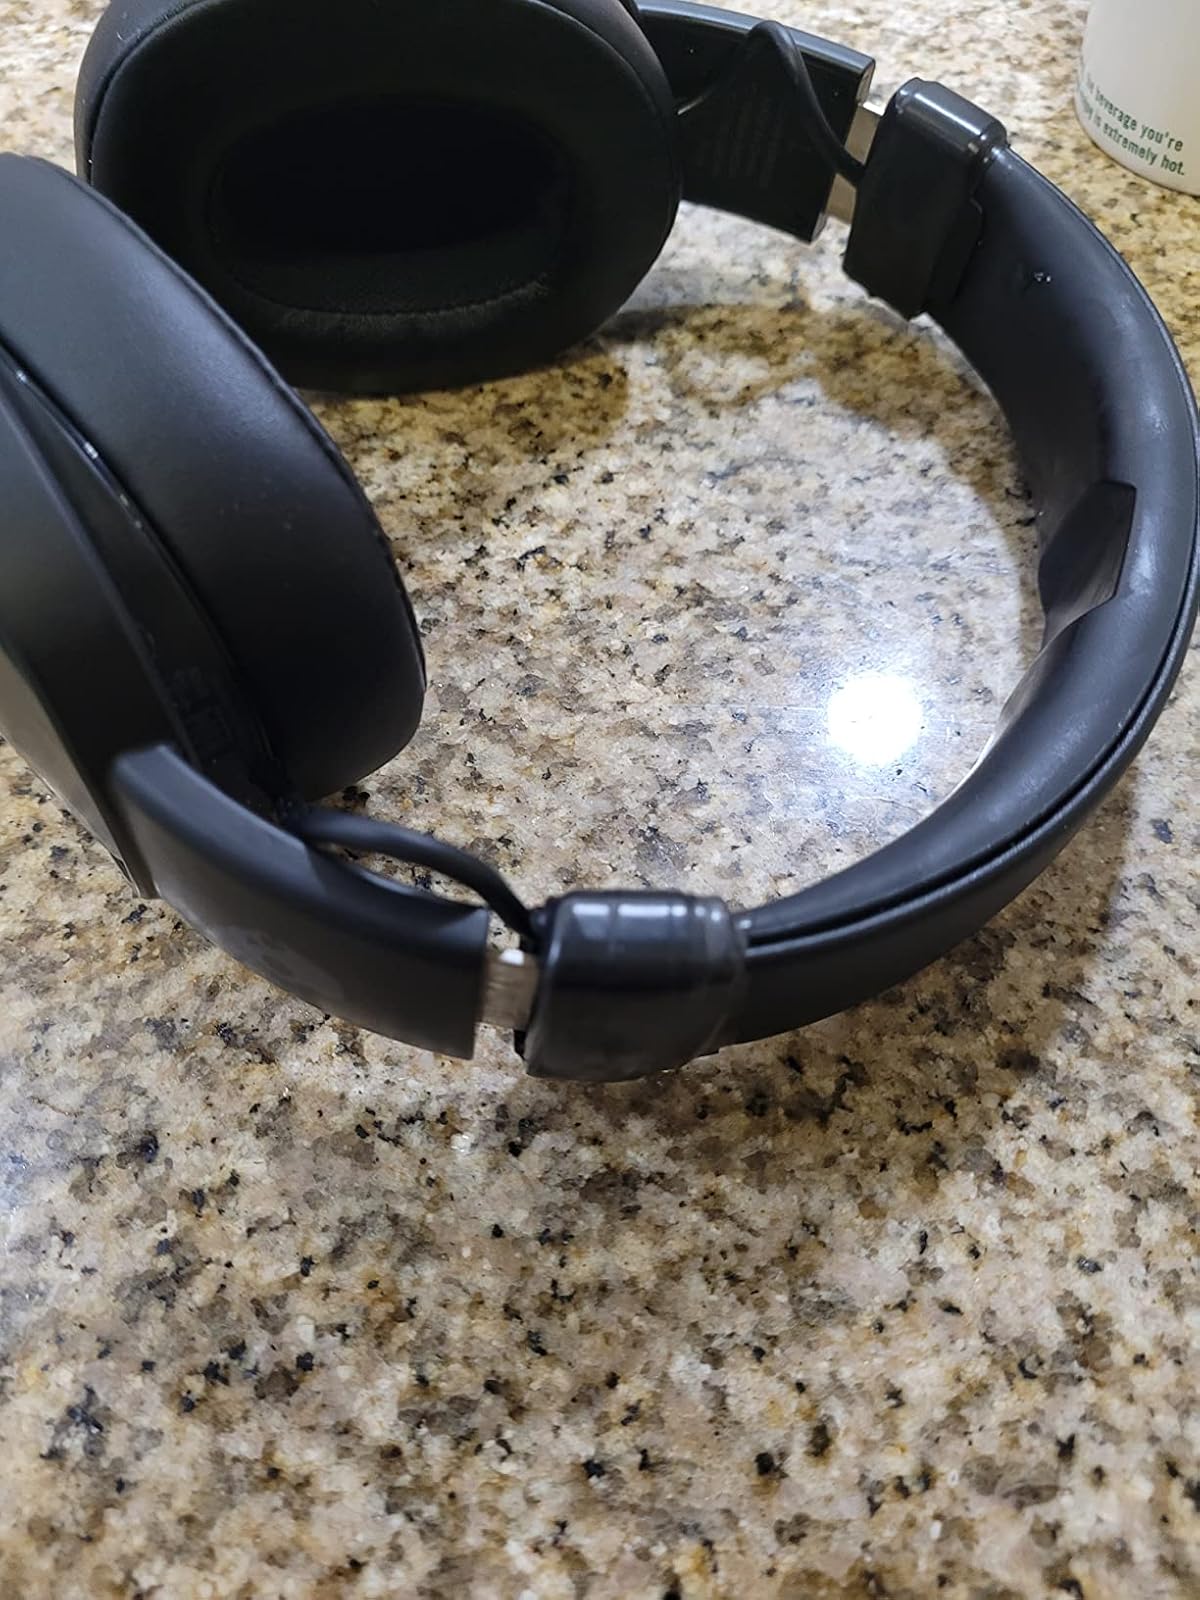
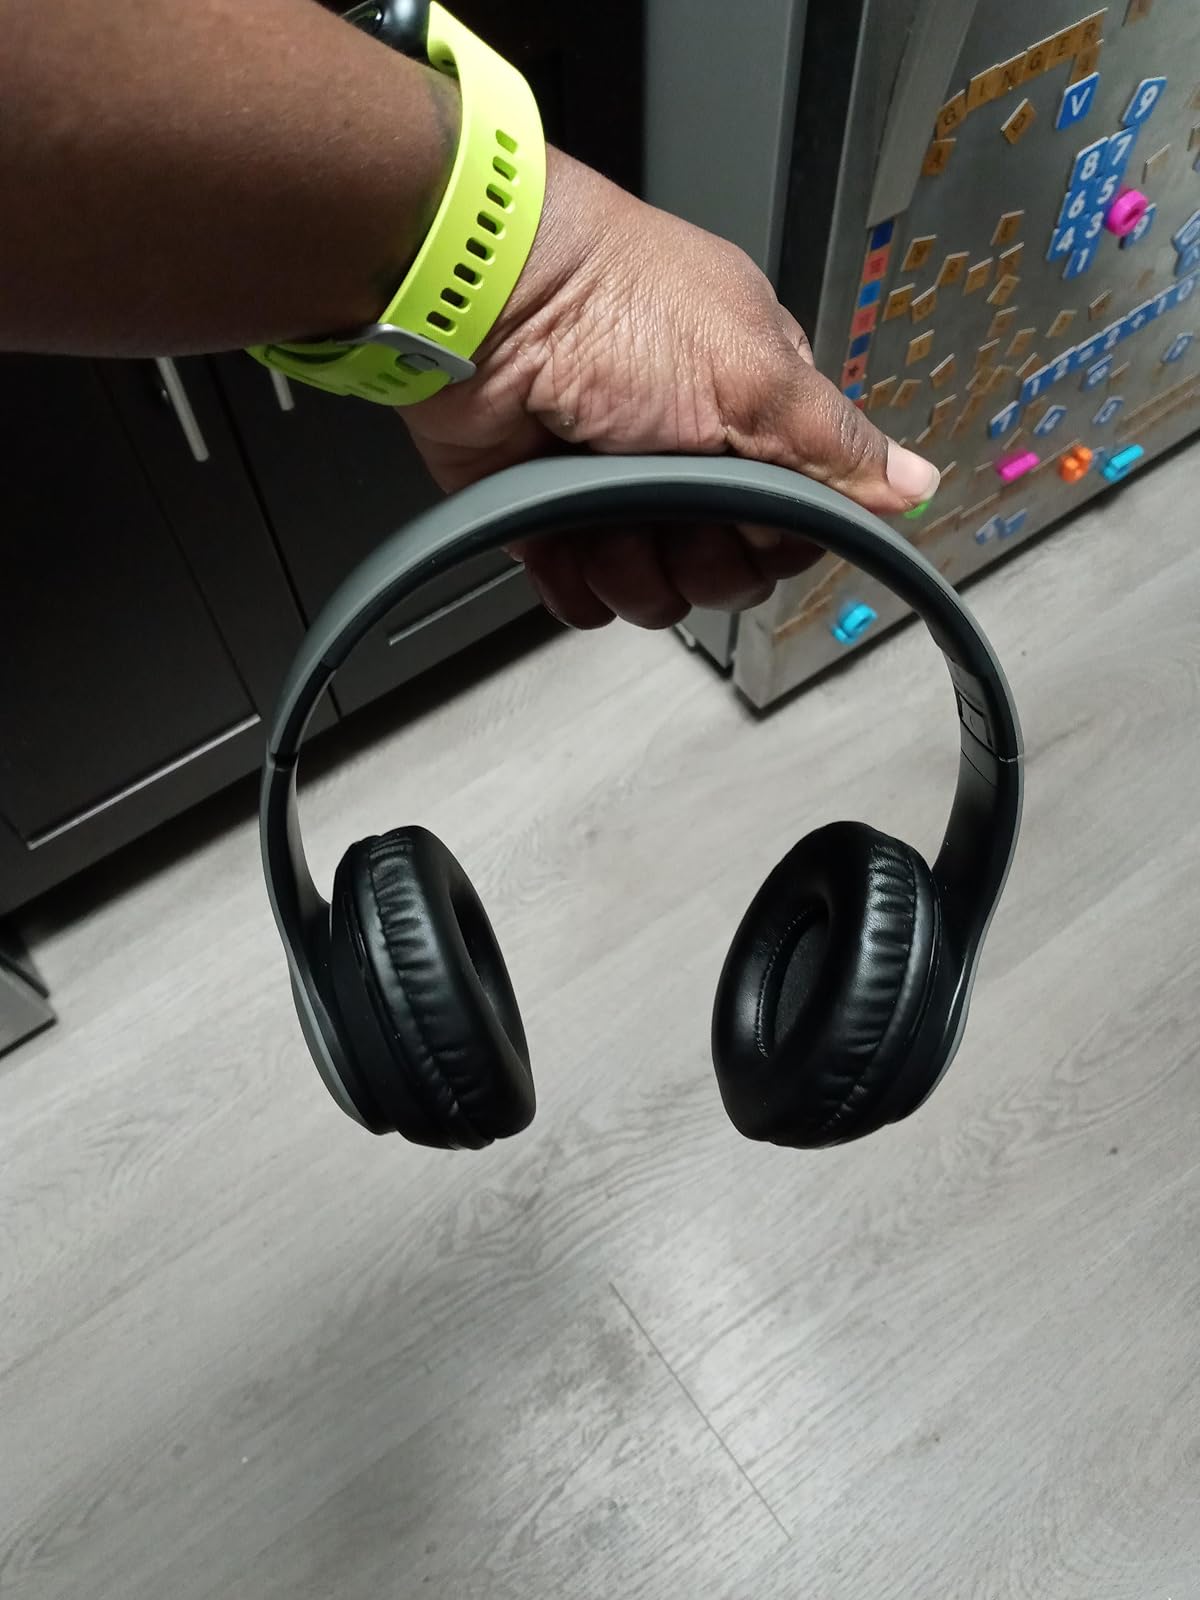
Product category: headphones
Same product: no